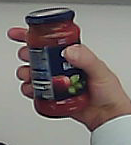
Product: barilla_pomodoro